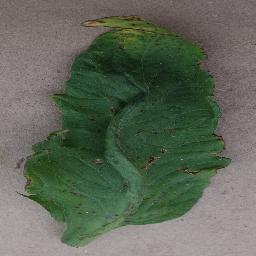
Label: Tomato___Bacterial_spot